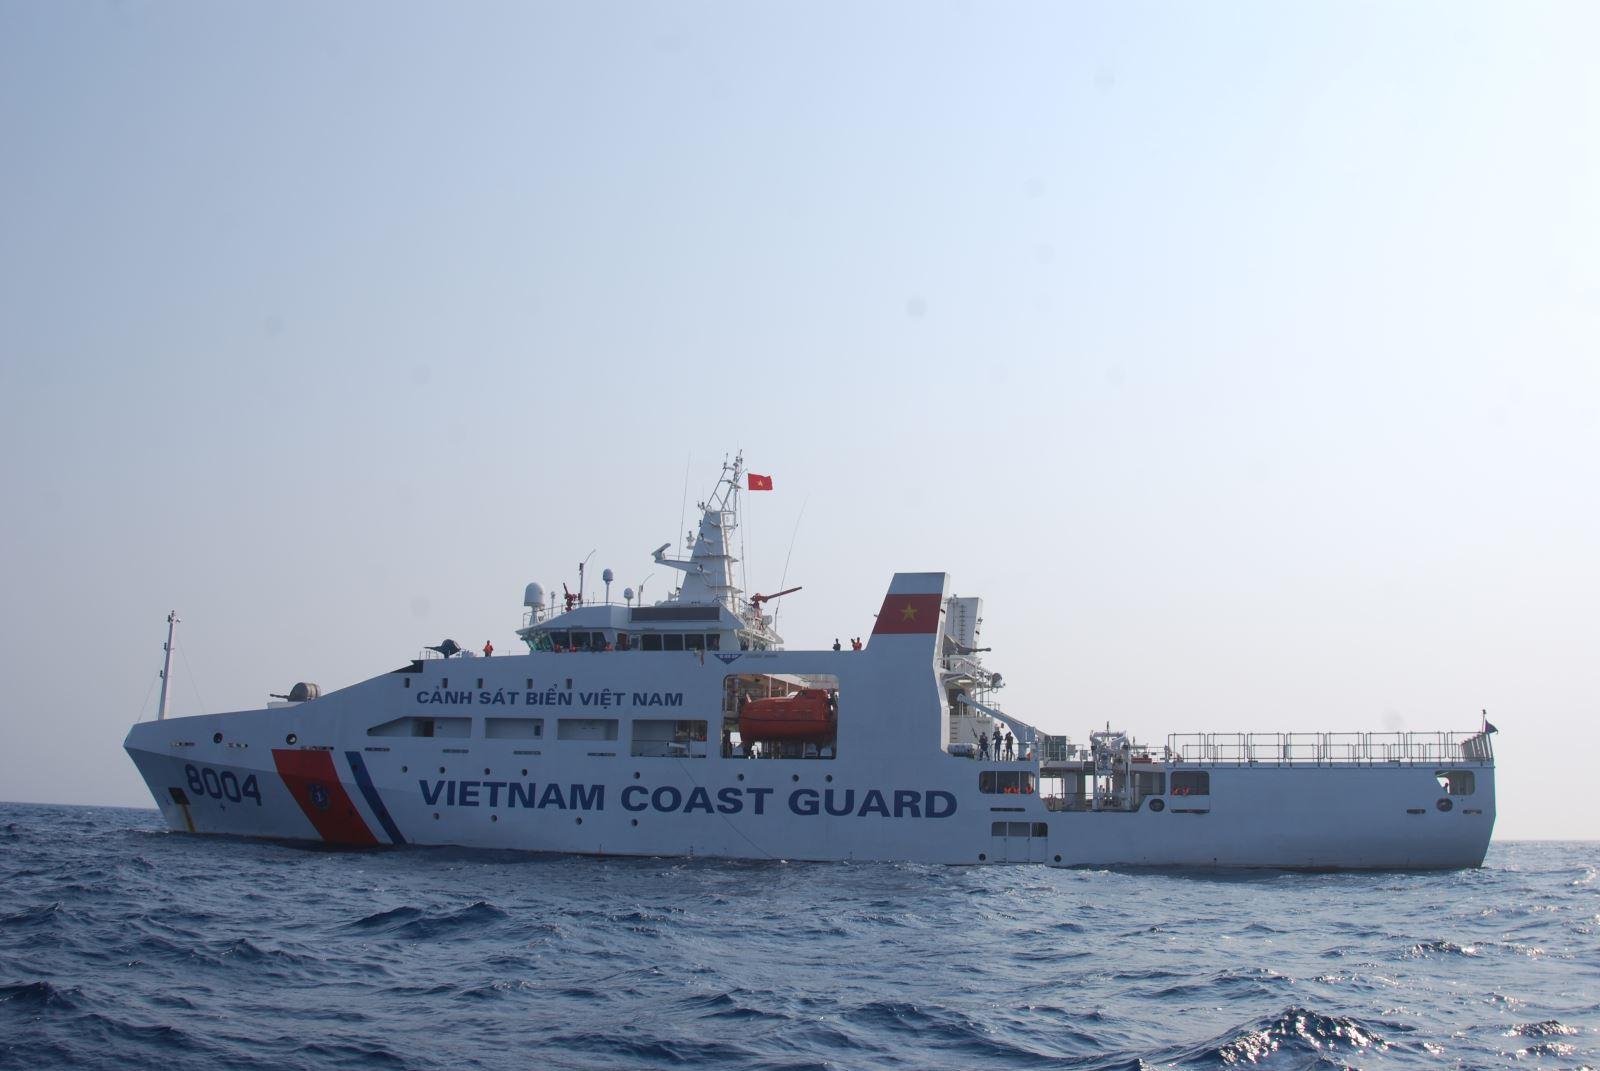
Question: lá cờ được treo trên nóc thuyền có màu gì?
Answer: màu đỏ